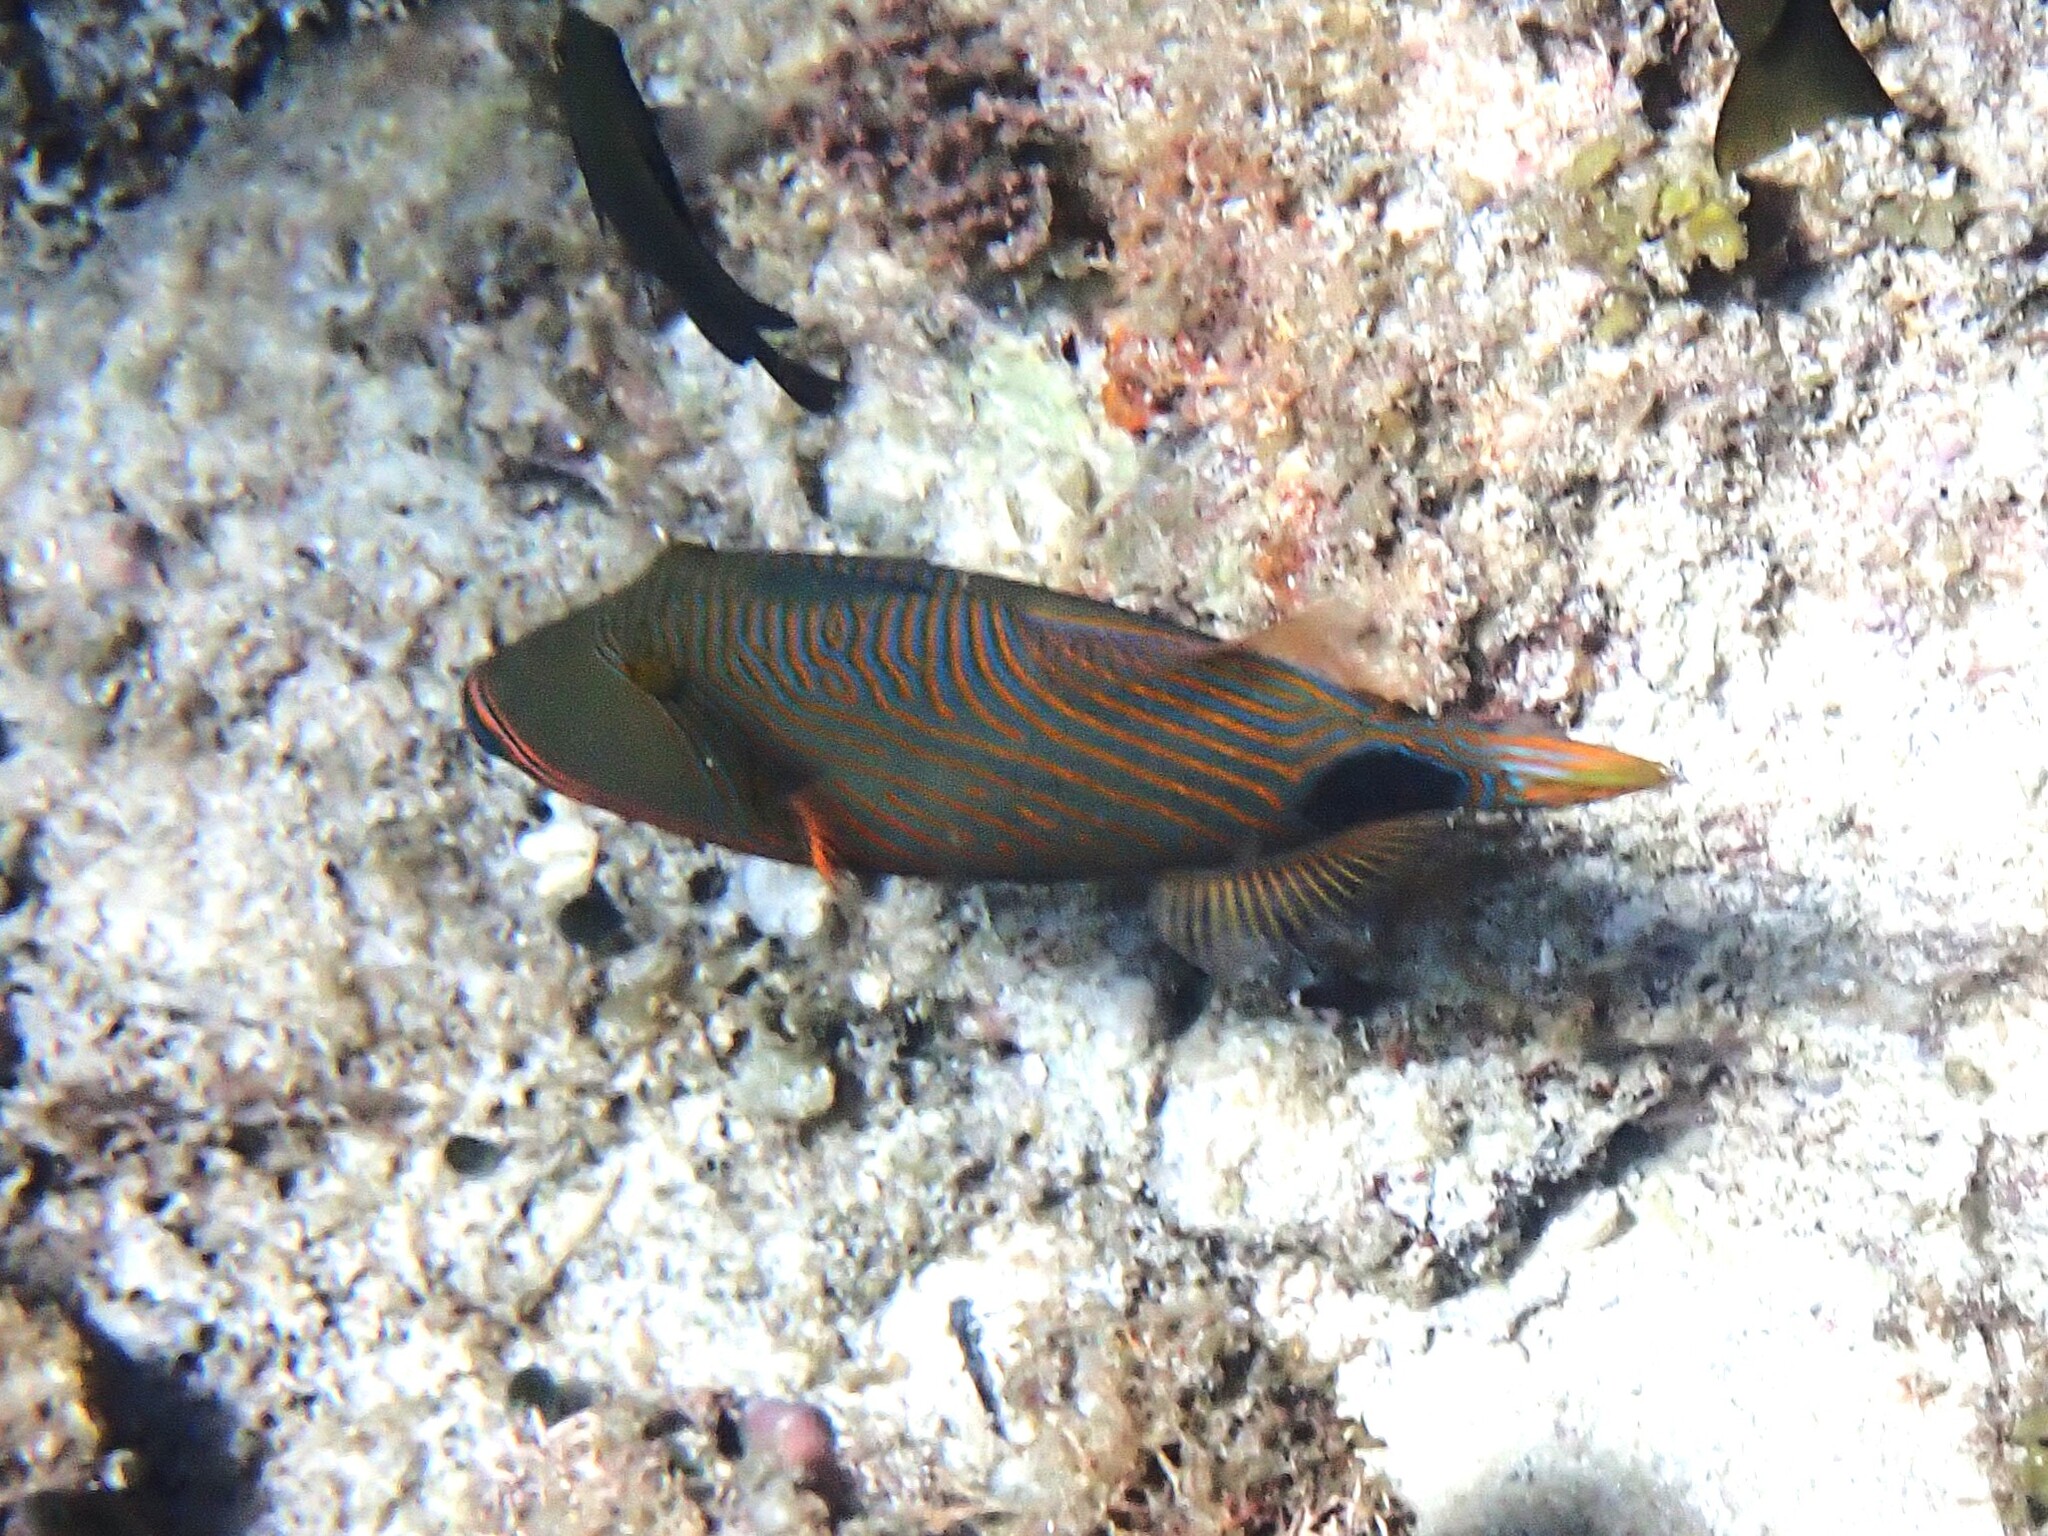
fish (species not among the labelled classes)